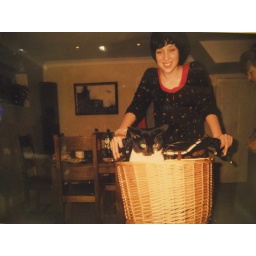
cat in basket